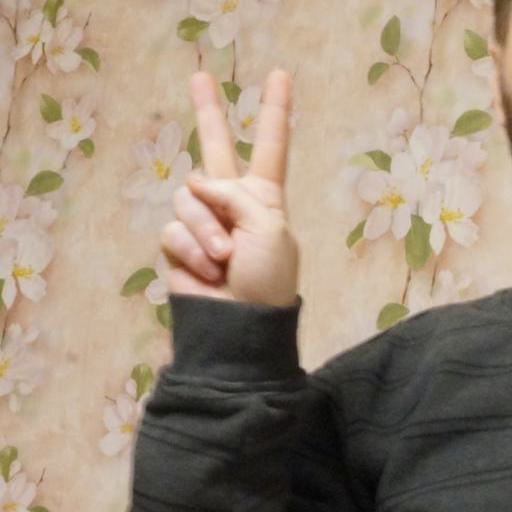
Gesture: peace